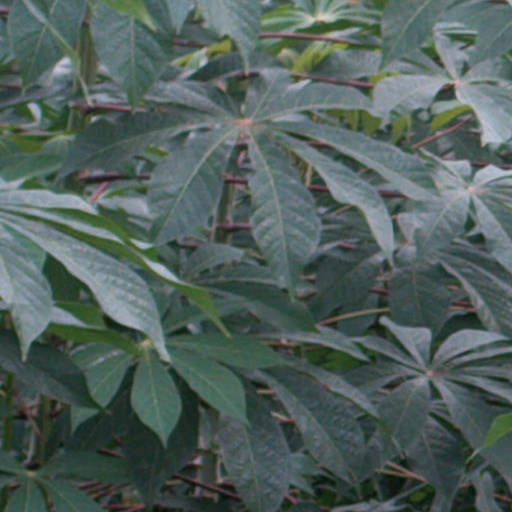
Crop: cassava